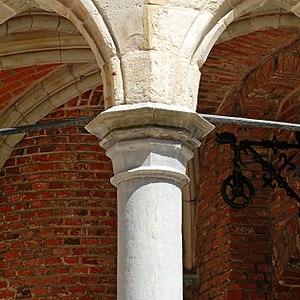
Belgique - Gand - Maison de l'Arrière-Faucille (14e-15e-16e siècles)
La Maison de l'Arrière-Faucille est un édifice classé de style gothique et traditionnel situé au centre de la ville de Gand, dans la province de Flandre-Orientale en Belgique.